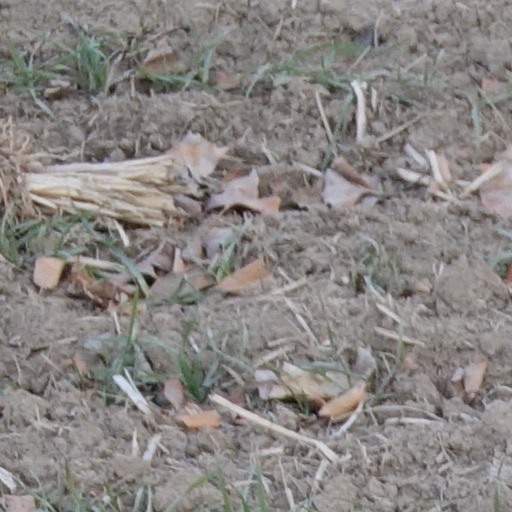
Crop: wheat